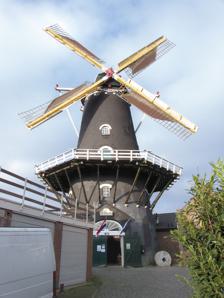
Building: De Kroon, Arnhem
Country: Netherlands
Year built: 1849
Dutch windmill De Kroon, Arnhem De Kroon, December 2008 Origin Mill name De Kroon Mill location Klarendalseweg 82, 6816 SJ, Arnhem Coordinates 52°00′34″N 5°54′41″E / 52.00944°N 5.91139°E / 52.00944; 5.91139 Operator(s) Stichting Volkshuisvesting Arnhem Year built 1870 Information Purpose Corn mill Type Tower mill Storeys Five storey tower No. of sails Four sails Type of sails Common sails , Fok system on leading edges Windshaft Cast iron Winding Tailpole and winch No. of pairs of millstones Three pairs Size of millstones Two pairs 1.60 metres (5 ft 3 in) diameter, One pair 1.50 metres (4 ft 11 in) diameter De Kroon (English: The Crown ) or the Klarendalse Molen is a tower mill in Arnhem , Gelderland , Netherlands which was built in 1870 and is in working order. The mill is listed as a Rijksmonument . History De Kroon was originally built in 1849 for Albertus Burgers. It stood at the junction of Amsterdamseweg and Rozenstraat, where it was known as De Hoop (English: The Hope ) [Note 1] . The mill was demolished in 1870 and rebuilt in the Klarendseweg. Burgers owned the mill until 1886. The Menno van Coehoornkazerne (an army barracks) was built nearby in 1885 and provided good trade for the mill. The barracks started grinding its own meal in 1900 and the mill's business declined. The mill was now owned by the Reymes brothers. The stage collapsed on 13 July 1933, but it was soon replaced. The mill was restored in 1936, but still ran at a loss. In 1945 the sails were fitted with the Fok system on their leading edges. The mill did little work due to competition from power-driven mills. The mill was sold by Abraham Reijmes in 1946. It was bought by J Oosterdorp. He milled mainly by engine power and the mill again deteriorated. The Gemeente Arnhem prohibited the use of the sails in 1962; they were removed in 1964. The mill was bought for ƒ1 by the Stichting Vrienden van Gelderse Molen in 1974. Restoration was completed in 1976. The mill was restored again in 1997, but a fire occurred on 4 February 1998. It was caused by an electrical short-circuit in a refrigerator. Repairs were completed by mid-1999. In 2011, the mill was sold to the Stichting Volkshuisvesting Arnhem. De Kroon is listed as a Rijksmonument , No. 8345. Description Great Spur Wheel and Lantern Pinion Stone Nut. For an explanation of the various items of machinery, see Mill machinery . De Kroon is what the Dutch describe as a "Ronde stellingmolen". It is a five-storey tower mill with a stage. The stage is 8.20 metres (26 ft 11 in) above ground level. The cap is covered in shingles . The mill is winded by tailpole and winch. The sails are Common sails , fitted with the Fok system on their leading edges. They have a span of 22.90 metres (75 ft 2 in). The sails are carried on a cast-iron windshaft , which was cast by the Gieterij Hardinxveld in 1997. The windshaft also carries the brake wheel which has 63 teeth. This drives a wallower , which has 32 teeth, and is located at the top of the upright shaft At the bottom of the upright shaft is the great spur wheel , which has 80 teeth. This drives three pairs of millstones via lantern pinion stone nuts , which have 2632 staves each, apart from that driving the pearl barley stones, which has 24 staves. The millstones are a pair 1.60 metres (5 ft 3 in) diameter Cullen stones, a pair of 1.60 metres (5 ft 3 in) diameter Bentheimer stones, and one pair of 1.50 metres (4 ft 11 in) French Burr stones. Millers Albertus Burgers (1849–86) F. L. Frenck (1886–95) H. Burgers (1895-1906 Reymes Brothers (1906- ) Abraham Reijmes ( -1956) J. Oostendorp (1956–74) References for above:- Public access De Kroon is open Fridays 13:00-16:00 and Saturdays 11:00-15:00, or by appointment. See also Windmills in Arnhem De Hoop Windmills in the Netherlands Open Air Museum Boktjasjker Het Fortuyn Huizermolen Mijn Genoegen Spinnenkop Arnhem post mill (1946) Arnhem post mill (1989) Arnhem smock mill (1960) Notes ^ Not to be confused with the mill built in 1846 and also known as De Hoop . References